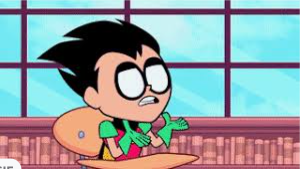
Portrait style: Cartoon Portrait